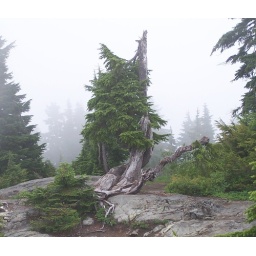
Interesing tree - infact one dead tree and two trees scavenging of that tree. Looks better in large size